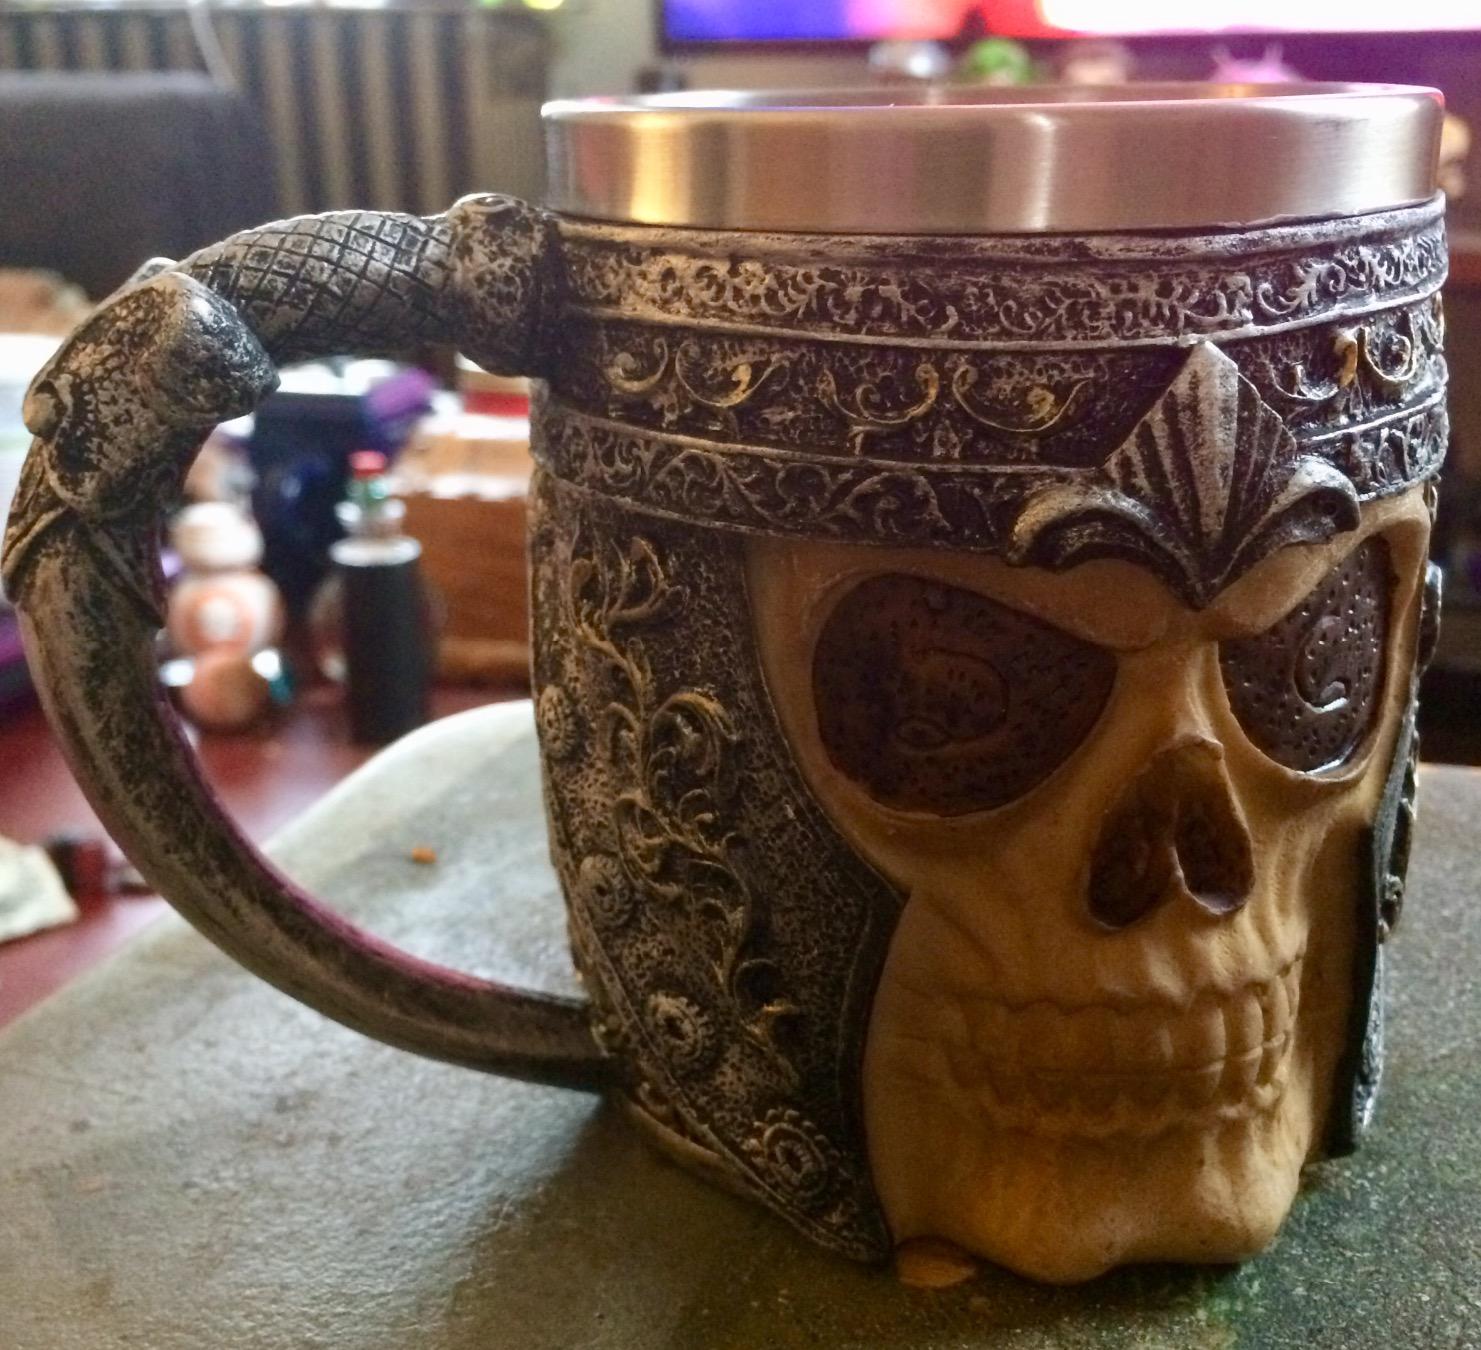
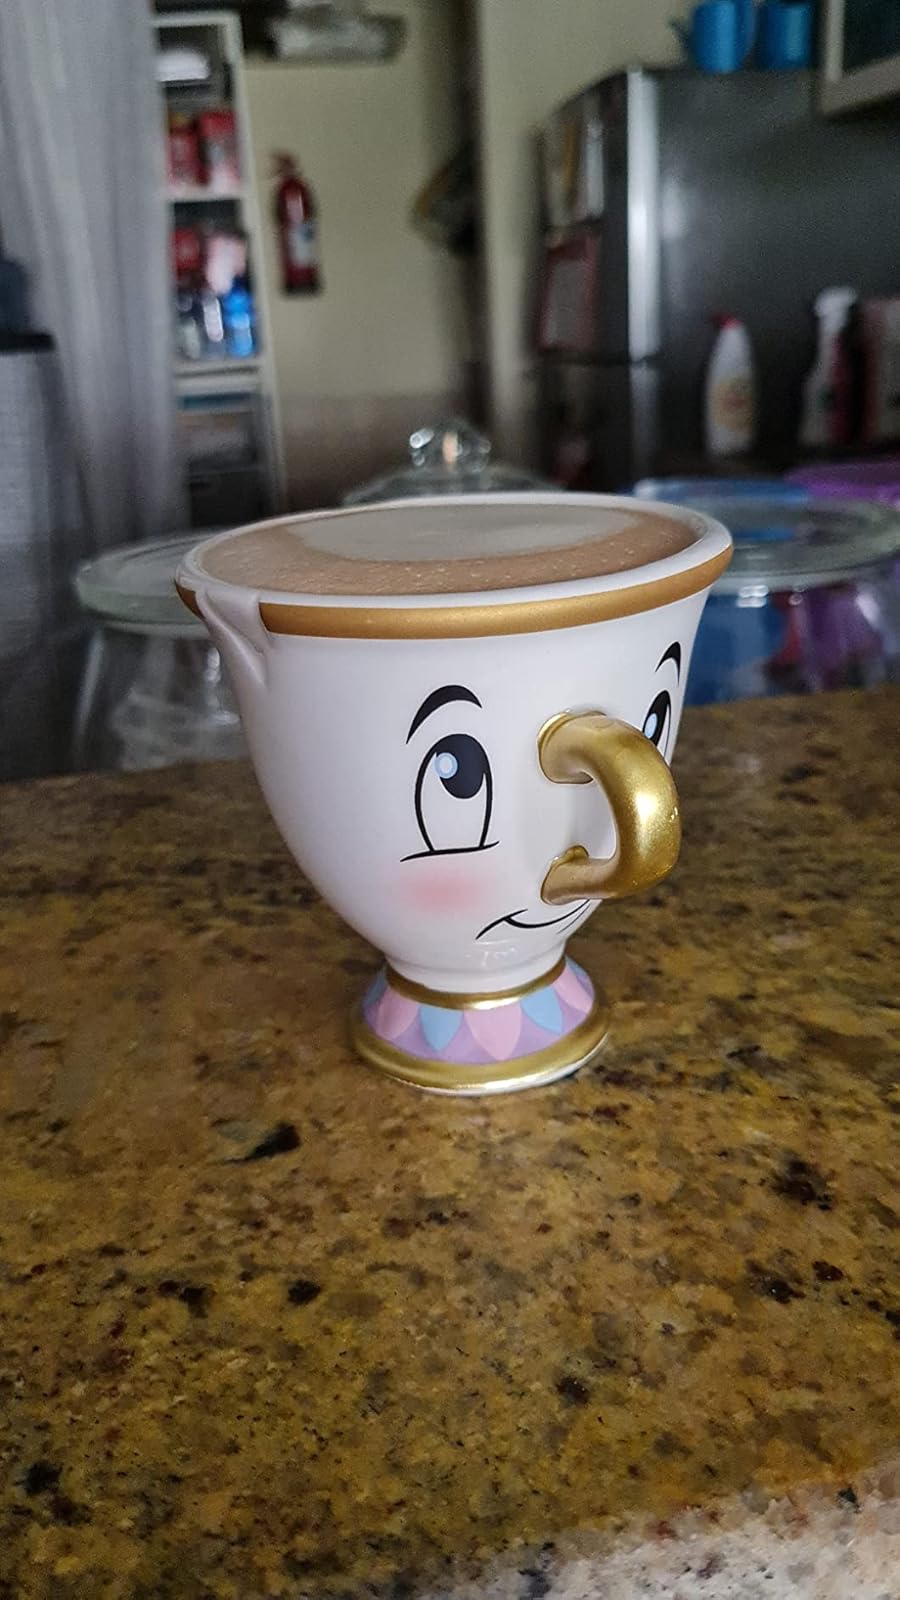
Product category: items_mug
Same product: no